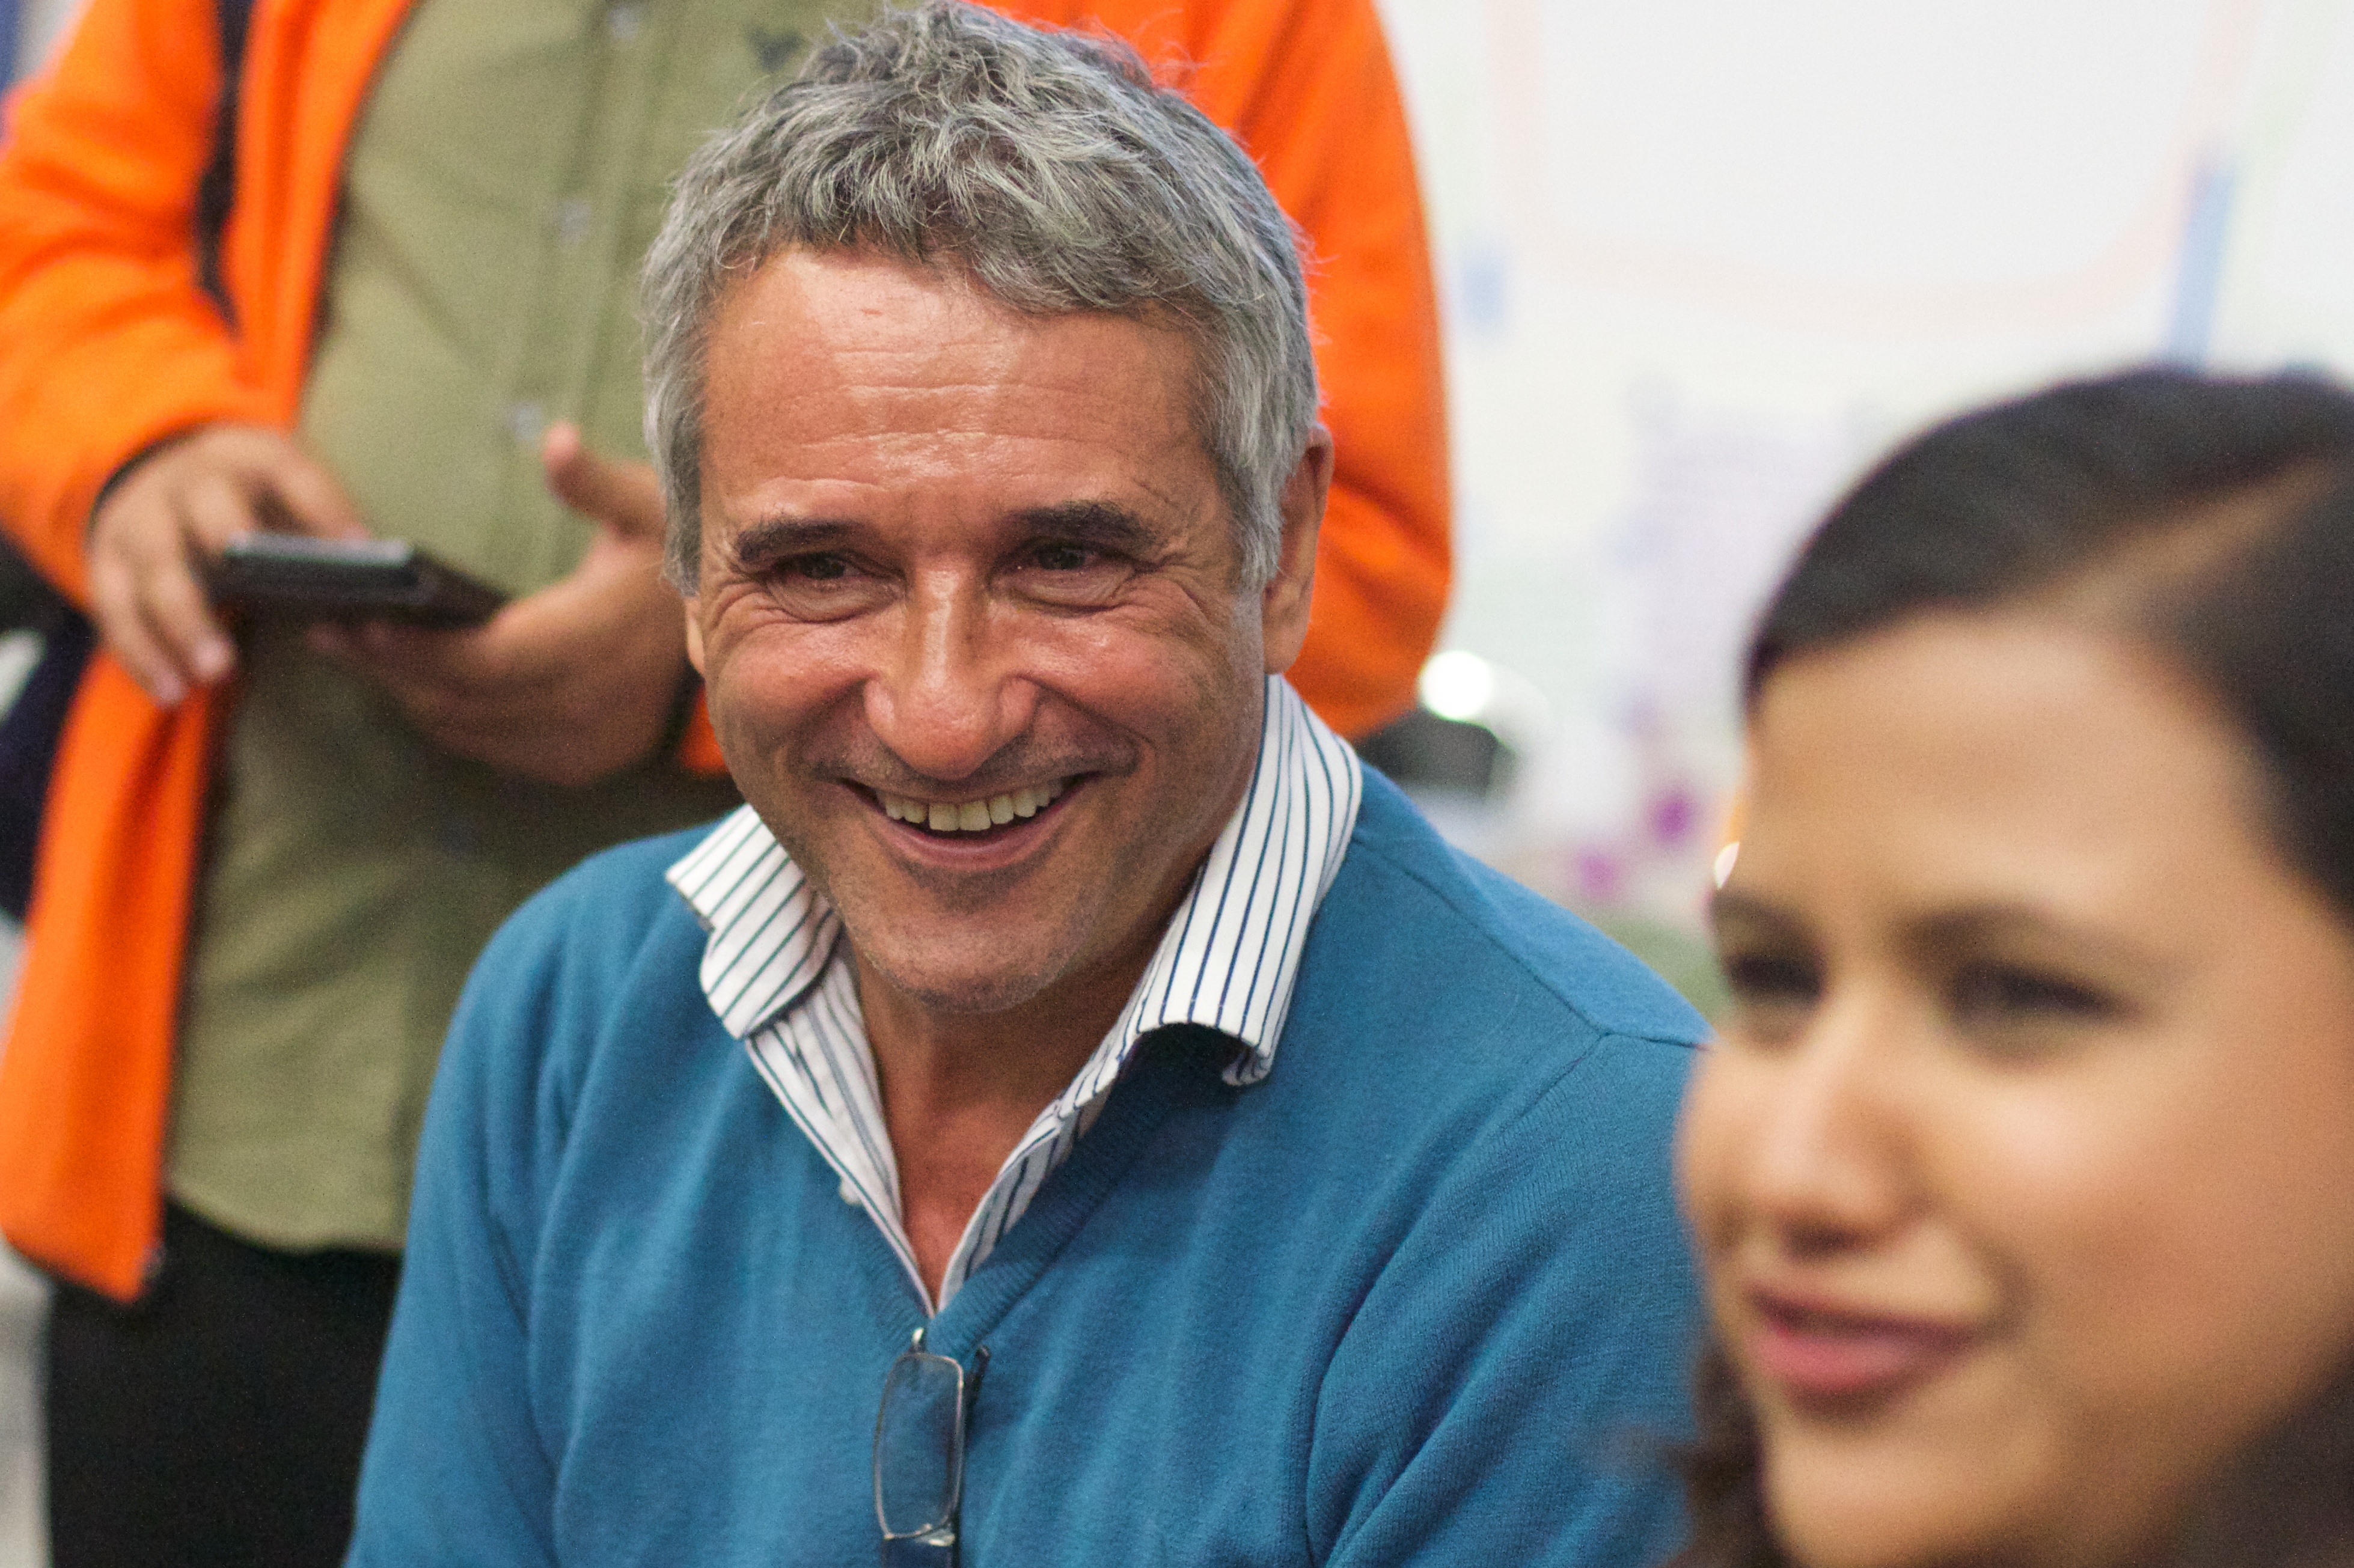
person, people, youth, senior citizen, udgagora